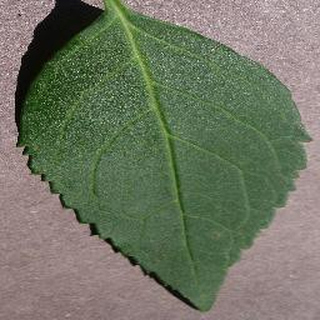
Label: healthy_cherry